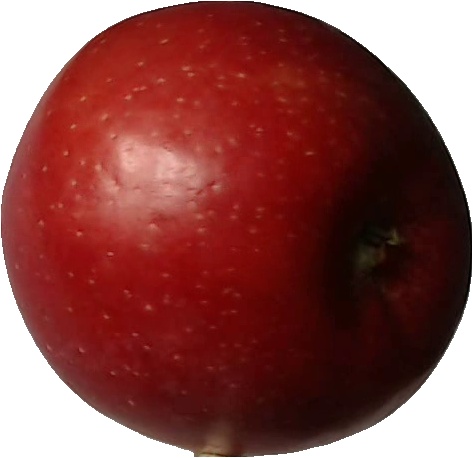
Label: apple_braeburn_1